Piario

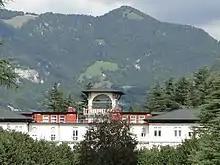
Hospital of Piario

Piario (Bergamasque: ) is a "comune" (municipality) in the Province of Bergamo in the Italian region of Lombardy, located about northeast of Milan and about northeast of Bergamo. As of 31 December 2004, it had a population of 990 and an area of .